Mountaintop Motel Massacre

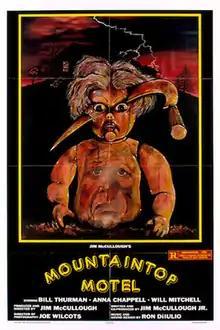
Original poster

Mountaintop Motel Massacre is a 1983 American psychological slasher film written and directed by Jim McCullough Sr. and starring Anna Chappell, Bill Thurman, and Amy Hill. The plot concerns a psychotic elderly woman who, after being freed from incarceration, returns to the motel she ran and begins murdering the guests.